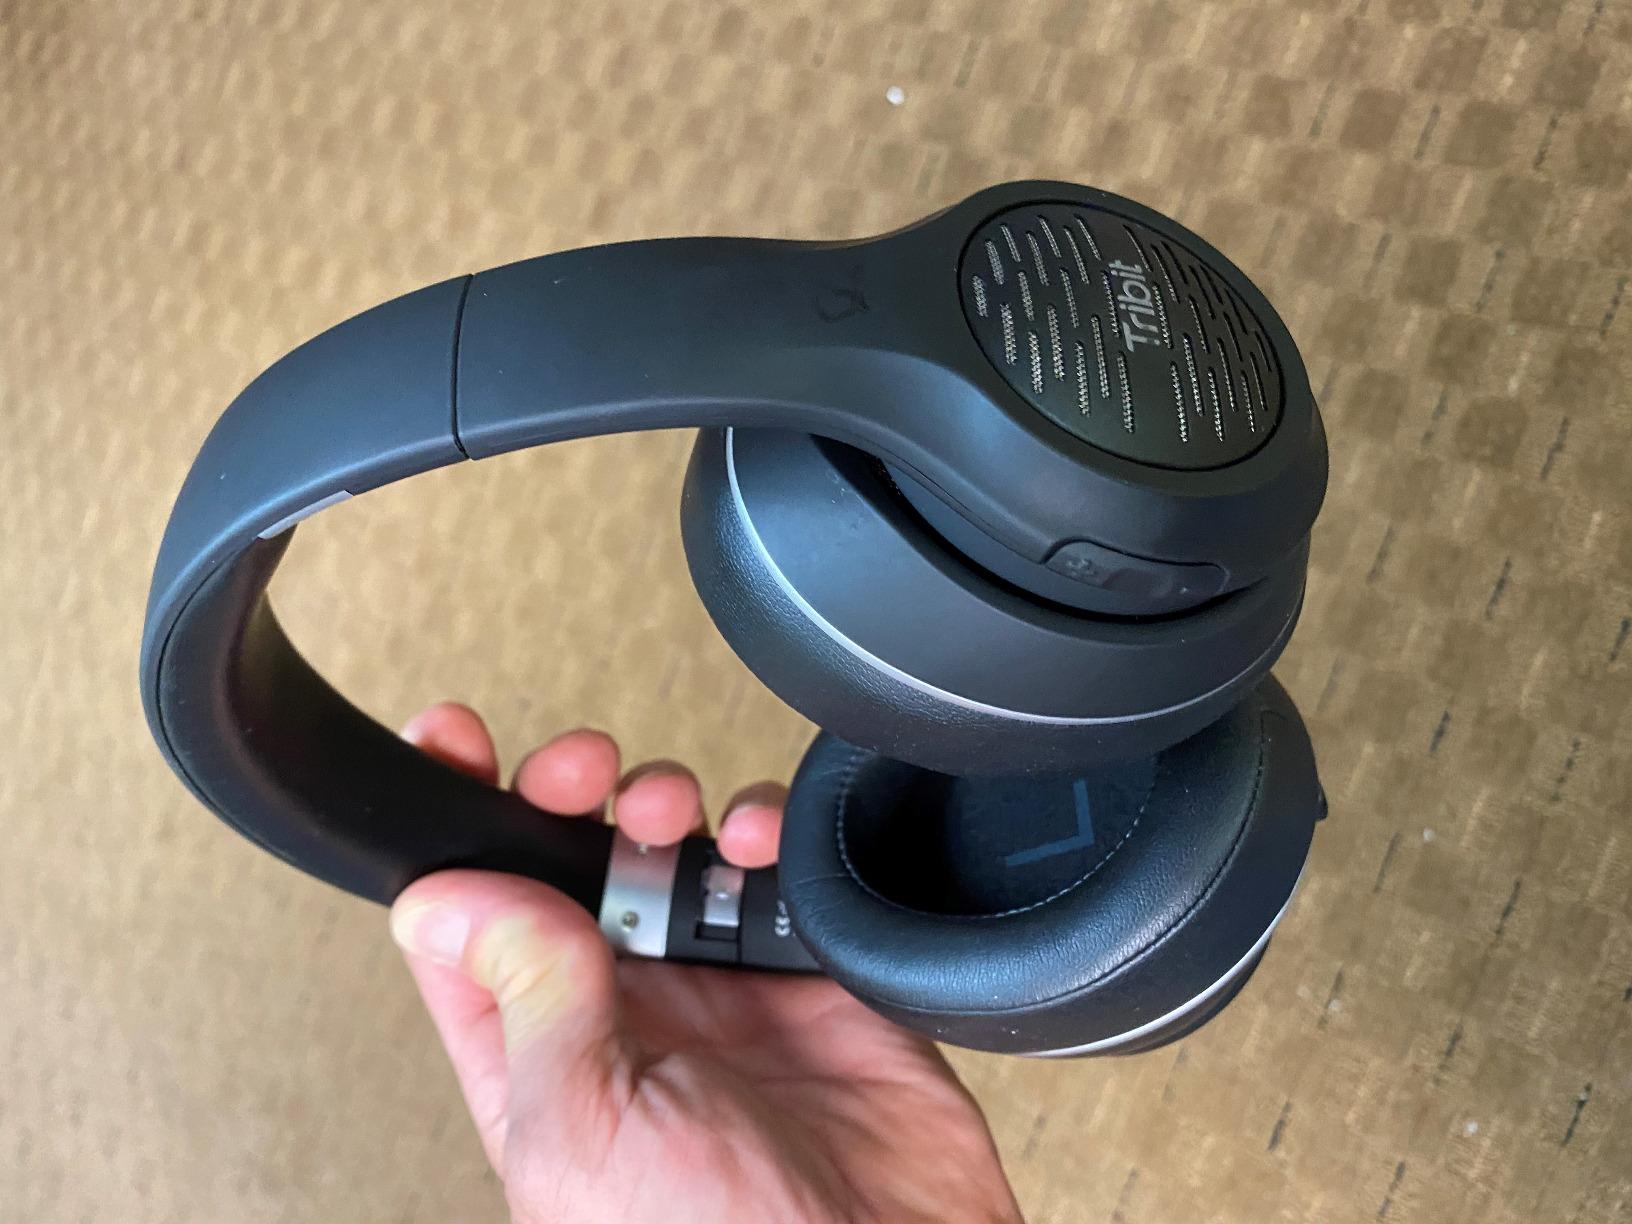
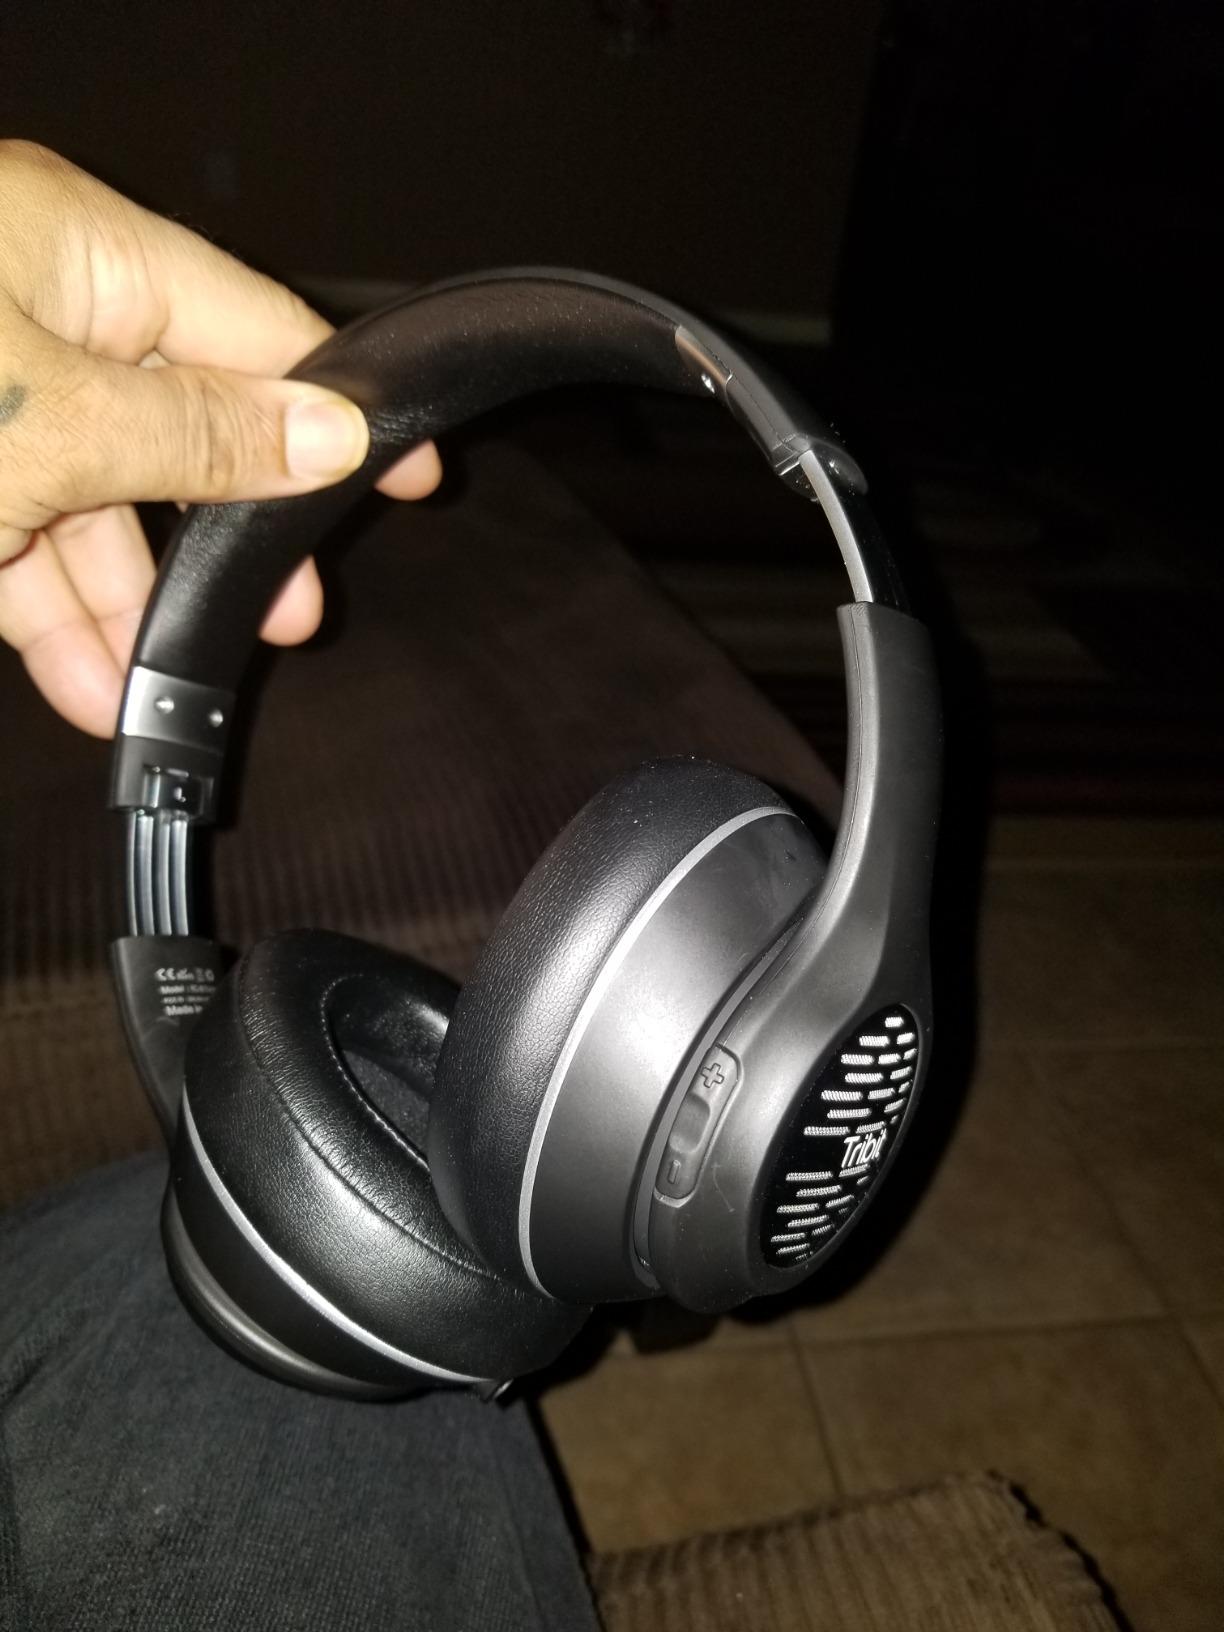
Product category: headphones
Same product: yes